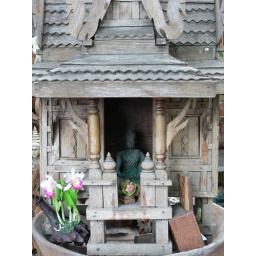
Buddha sitting in his small wooden house with offering